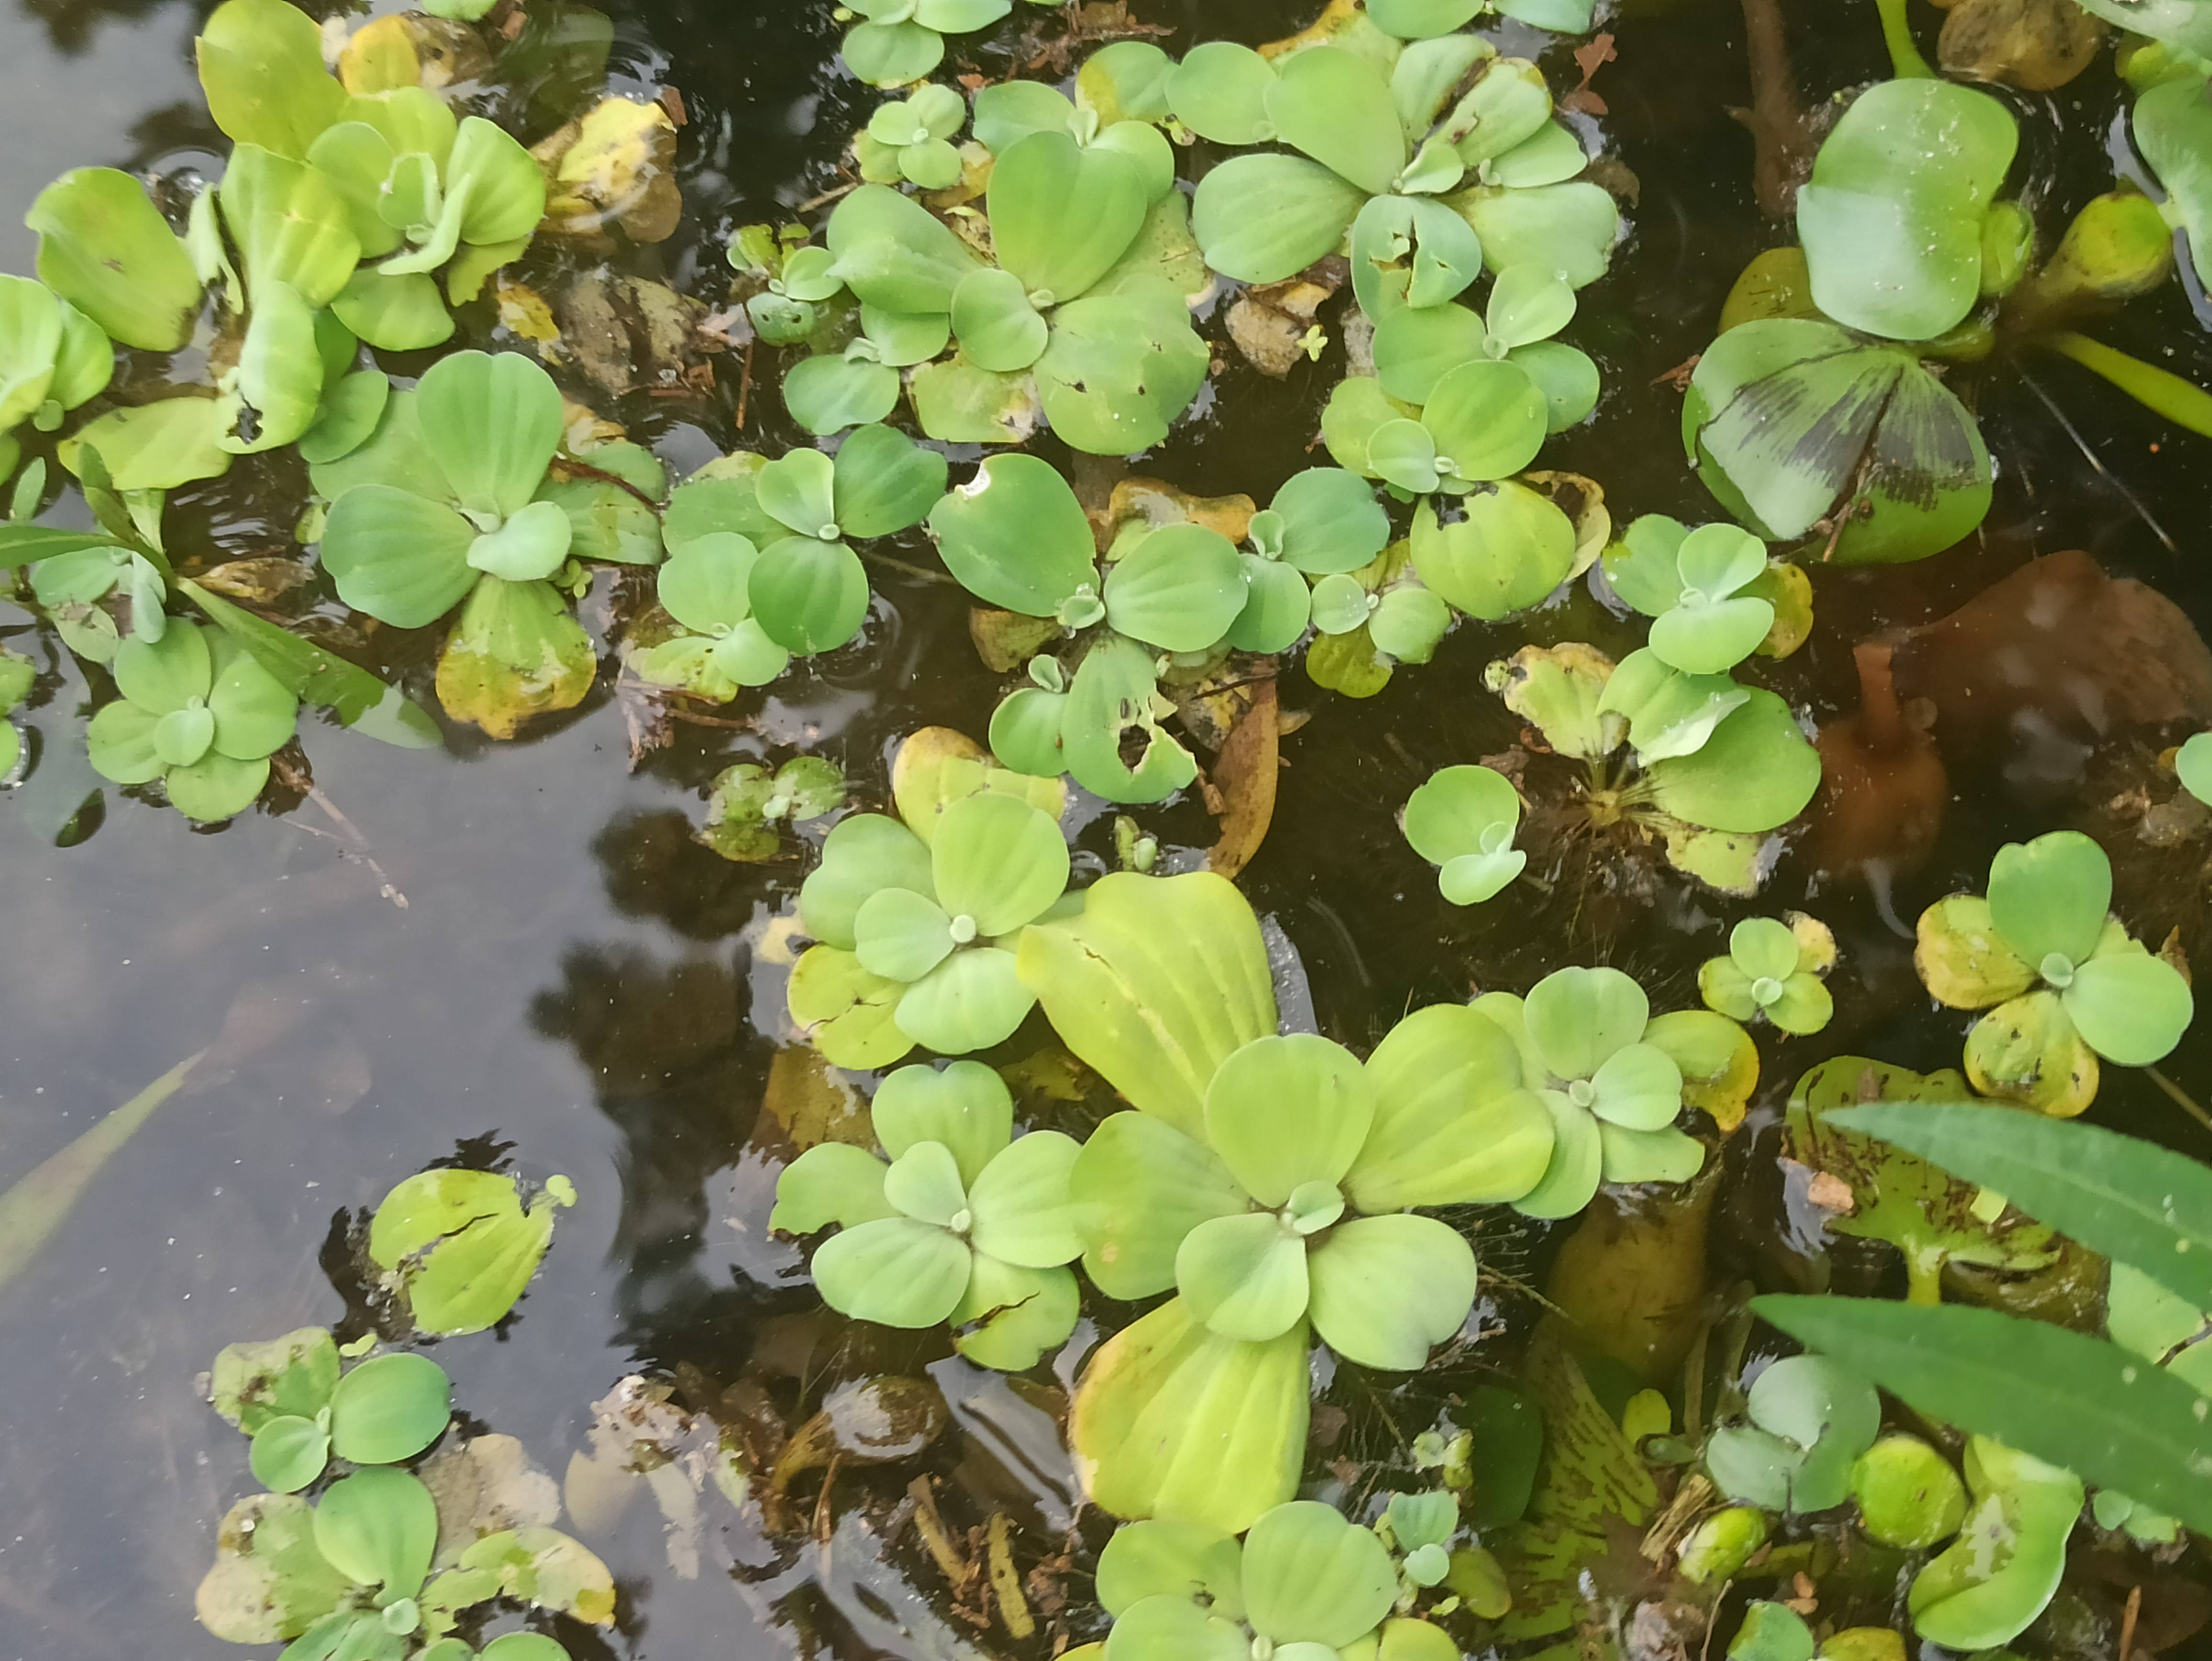
Species: Water Lettuce (Pistia stratiotes)